Valley of the Wolves: Homeland

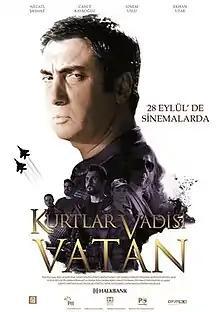
Movie poster

Valley of the Wolves: Homeland is a film of the Turkish TV serial media franchise "Valley of the Wolves". The story is about the Turkish coup d'état attempt.